Lemur

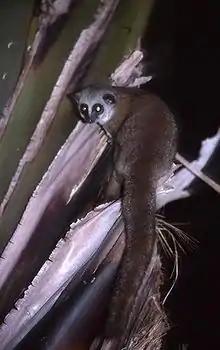
Dwarf lemurs are solitary but social, foraging alone but often sleeping in groups.

Many of the larger lemur species consume leaves (folivory), particularly the indriids. However, some smaller lemurs such as sportive lemurs (genus "Lepilemur") and woolly lemurs (genus "Avahi") also primarily eat leaves, making them the smallest primates that do so. The smallest of the lemurs generally do not eat much leaf matter. Collectively, lemurs have been documented consuming leaves from at least 82 native plant families and 15 alien plant families. Lemurs tend to be selective in their consumption of the part of the leaf or shoot as well as its age. Often, young leaves are preferred over mature leaves.